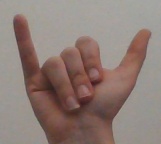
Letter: ya